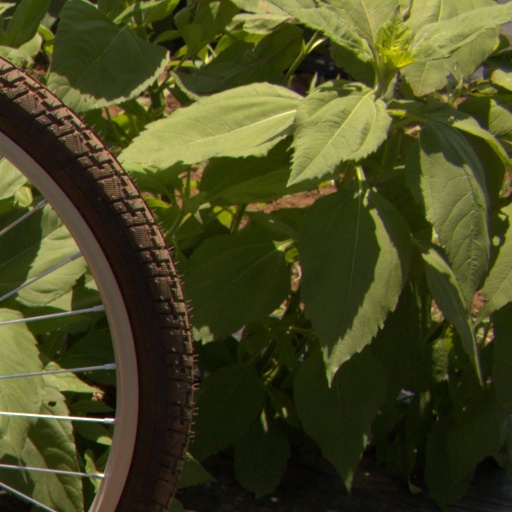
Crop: Jerusalem artichoke